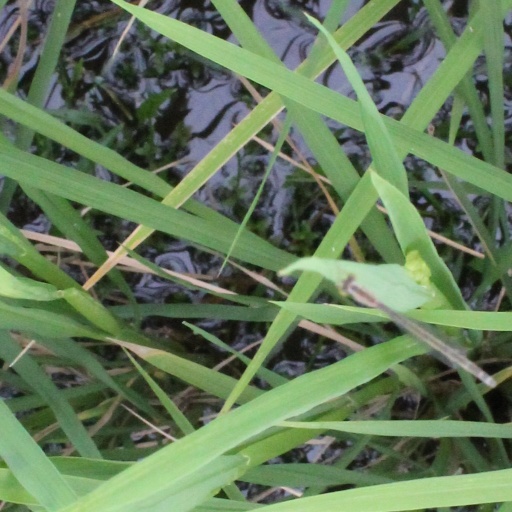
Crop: rice